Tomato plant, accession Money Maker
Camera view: vertical (180 deg); turntable rotation: 210 degrees
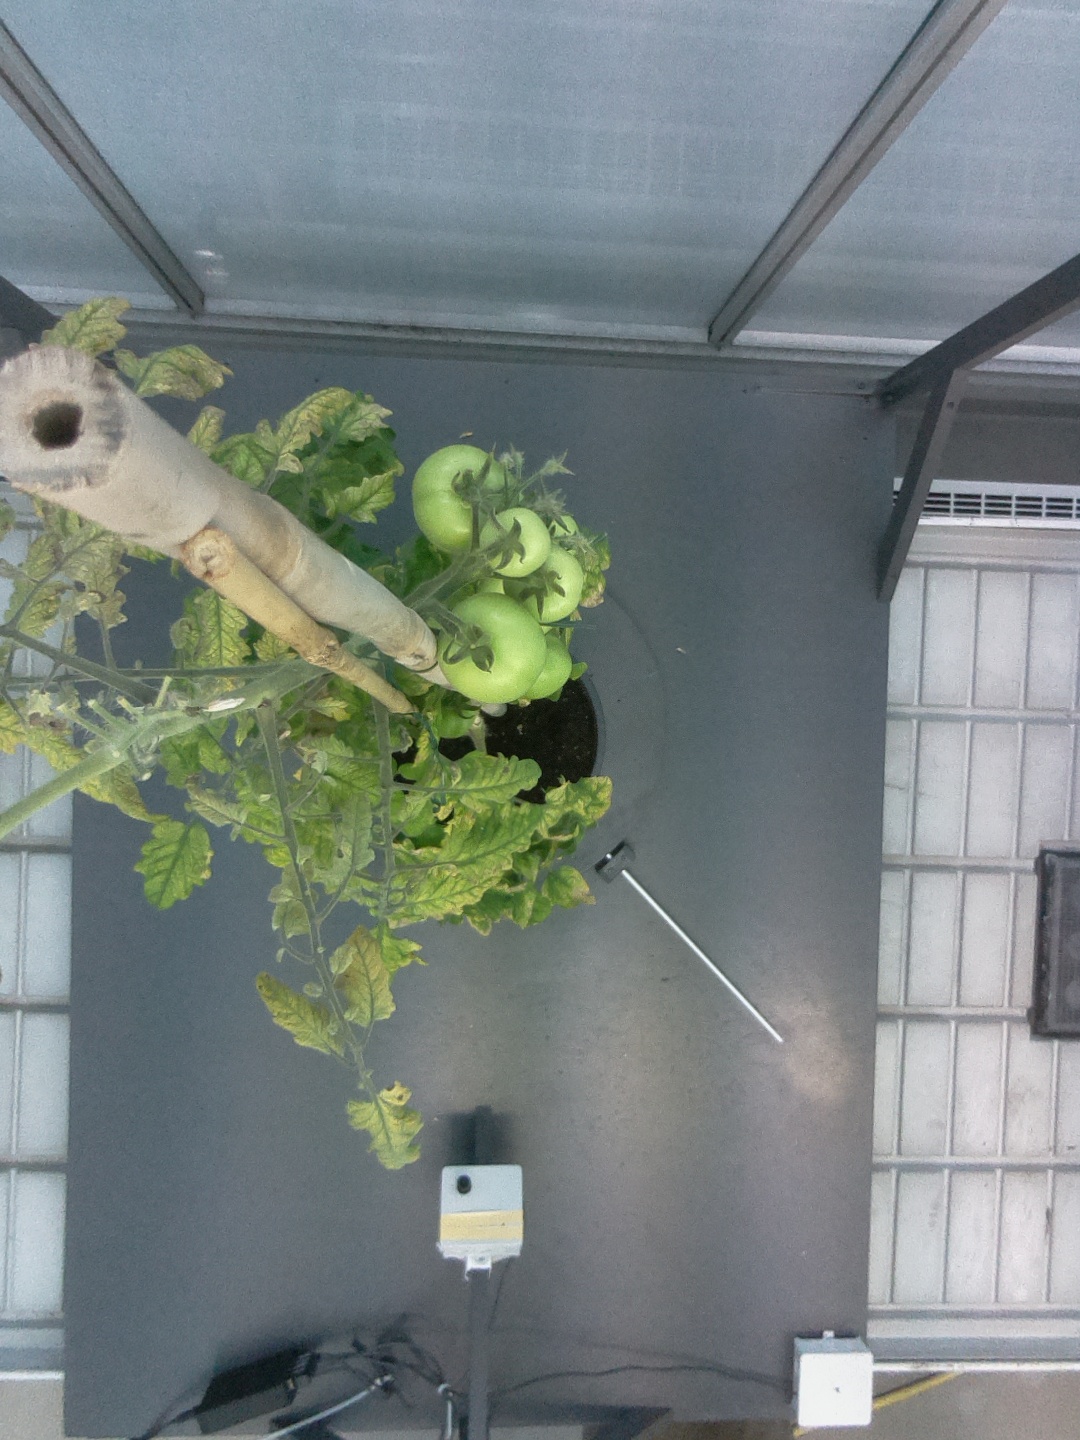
BBCH growth stage 79: 90% -100% of final fruit size